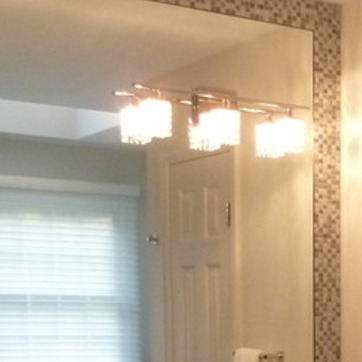
Material: mirror